Mario Gallo (director)

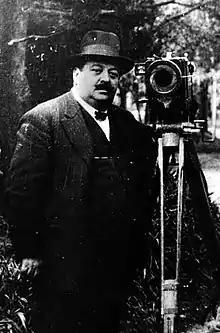
Mario Gallo

Mario Gallo (July 31, 1878 – October 2, 1945) was an Italian-born, Argentine film director of the 1900s and 1910s and one of the early directors in the cinema of Argentina. He directed what is nowadays considered the country's first fiction feature movie, "El fusilamiento de Dorrego", now lost.